Amy LePeilbet

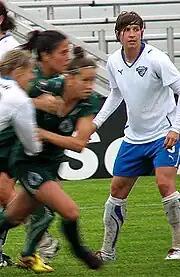
LePeilbet playing for the Boston Breakers in 2010

In 2008, she played for the Pali Blues in the Pacific Palisades area of Los Angeles, California. She appeared in 12 games (1,080 minutes), scored two goals and provided one assist.